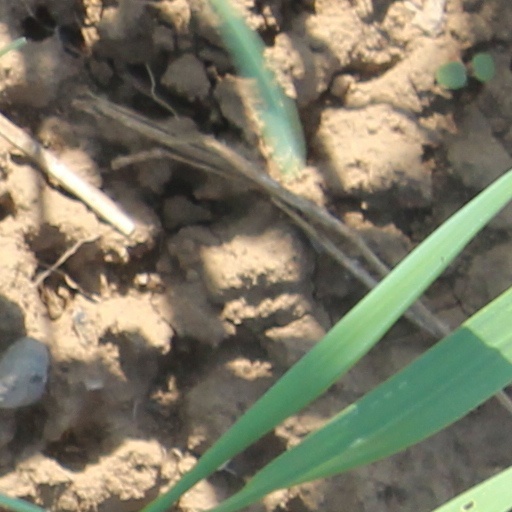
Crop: wheat